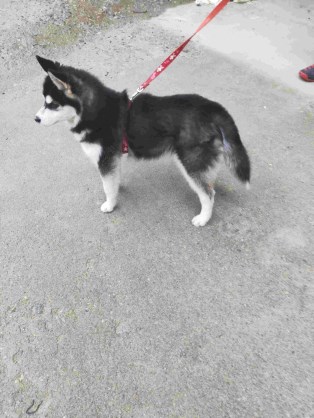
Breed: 1160-n000003-Siberian_husky